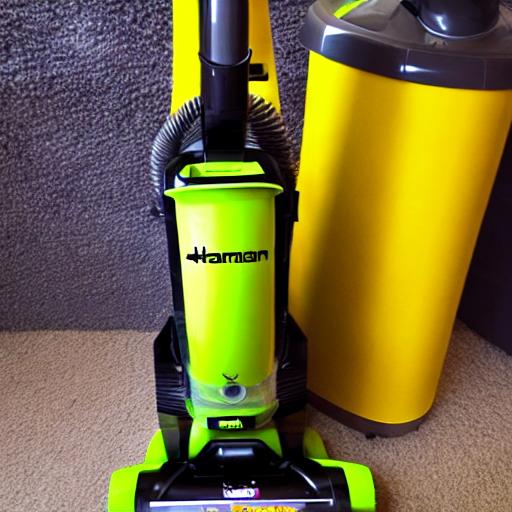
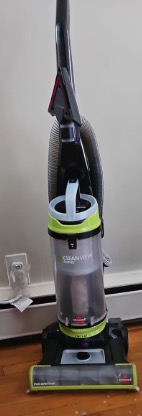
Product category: items_vacuum
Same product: no